Emma Thompson

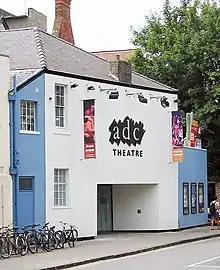
ADC Theatre, University of Cambridge, where Thompson began performing with Footlights

In her youth, Thompson was intrigued by language and literature, a trait she attributes to her father, who shared her love of words. After successfully taking A levels in English, French and Latin, and securing a scholarship, she began studying for an English degree at Newnham College, Cambridge, arriving in 1977. Thompson believes that it was inevitable she would become an actor, remarking that she was "surrounded by creative people and I don't think it would ever have gone any other way, really". While there, she had a "seminal moment" that turned her to feminism and inspired her to take up performing. She explained in a 2007 interview how she discovered the book "The Madwoman in the Attic", "which is about Victorian female writers and the disguises they took on in order to express what they wanted to express. That completely changed my life." She became a self-professed "punk rocker", with short red hair and a motorbike, and aspired to be a comedian like Lily Tomlin.